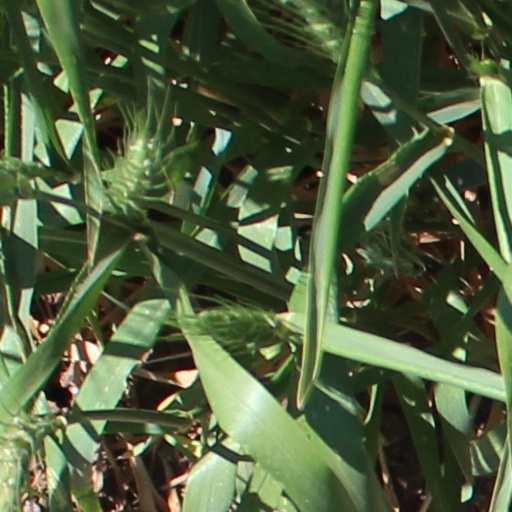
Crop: wheat